Glauberg

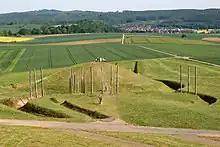
The reconstructed Mound 1

During an exploratory overflight in 1988, local amateur historians recognised the traces of a large tumulus in a field 300 m south of the "oppidum". Between 1994 and 1997, the State Archaeological Service of Hesse excavated it. The mound (mound 1) originally had a diameter of nearly 50 m and a height of 6 m. It was surrounded by a circular ditch 10 m wide. At the time, it must have been an extremely visually striking monument. The tumulus contained three features. An empty pit was placed at the centre, perhaps to mislead potential looters. To the northwest, a wooden chamber of 2 x 1 m contained an inhumation, and to the southeast, a cremation burial had been placed in some kind of wooden container. Cremations are more commonly associated with the Halstatt phase, inhumation with the La Tène one.